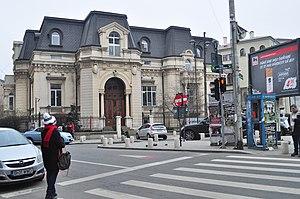
La Strada Jean-Louis Calderon est une rue de Bucarest portant le nom du journaliste Jean-Louis Calderon qui est décédé lors des évènements de 1989.